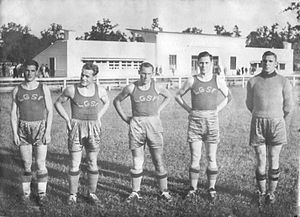
LGSF Kaunas
LGSF Kaunas stadium.
LGSF futbolo komanda var en fodboldklub fra den litauiske by Kaunas.